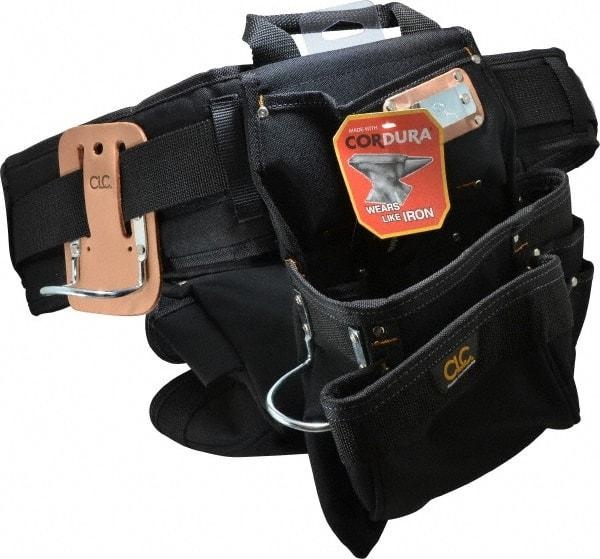
CLC - 47 to 55" Waist Tool Belt - 16 Pocket, 5" Wide, Black, Nylon
Item #: 79337796 Brand: CLC Model #: 5608XL Exact Tooling IR#: 04 Product Specifications Tool Type Tool Belt Minimum Waist Size 47 Maximum Waist Size 55 Material Nylon Number of Pockets 16 Color Black Width (Inch) 5 Specific Material Double Layered Nylon
Brand: CLC
Category: Hardware > Hardware Accessories > Tool Storage & Organization > Tool & Equipment Belts